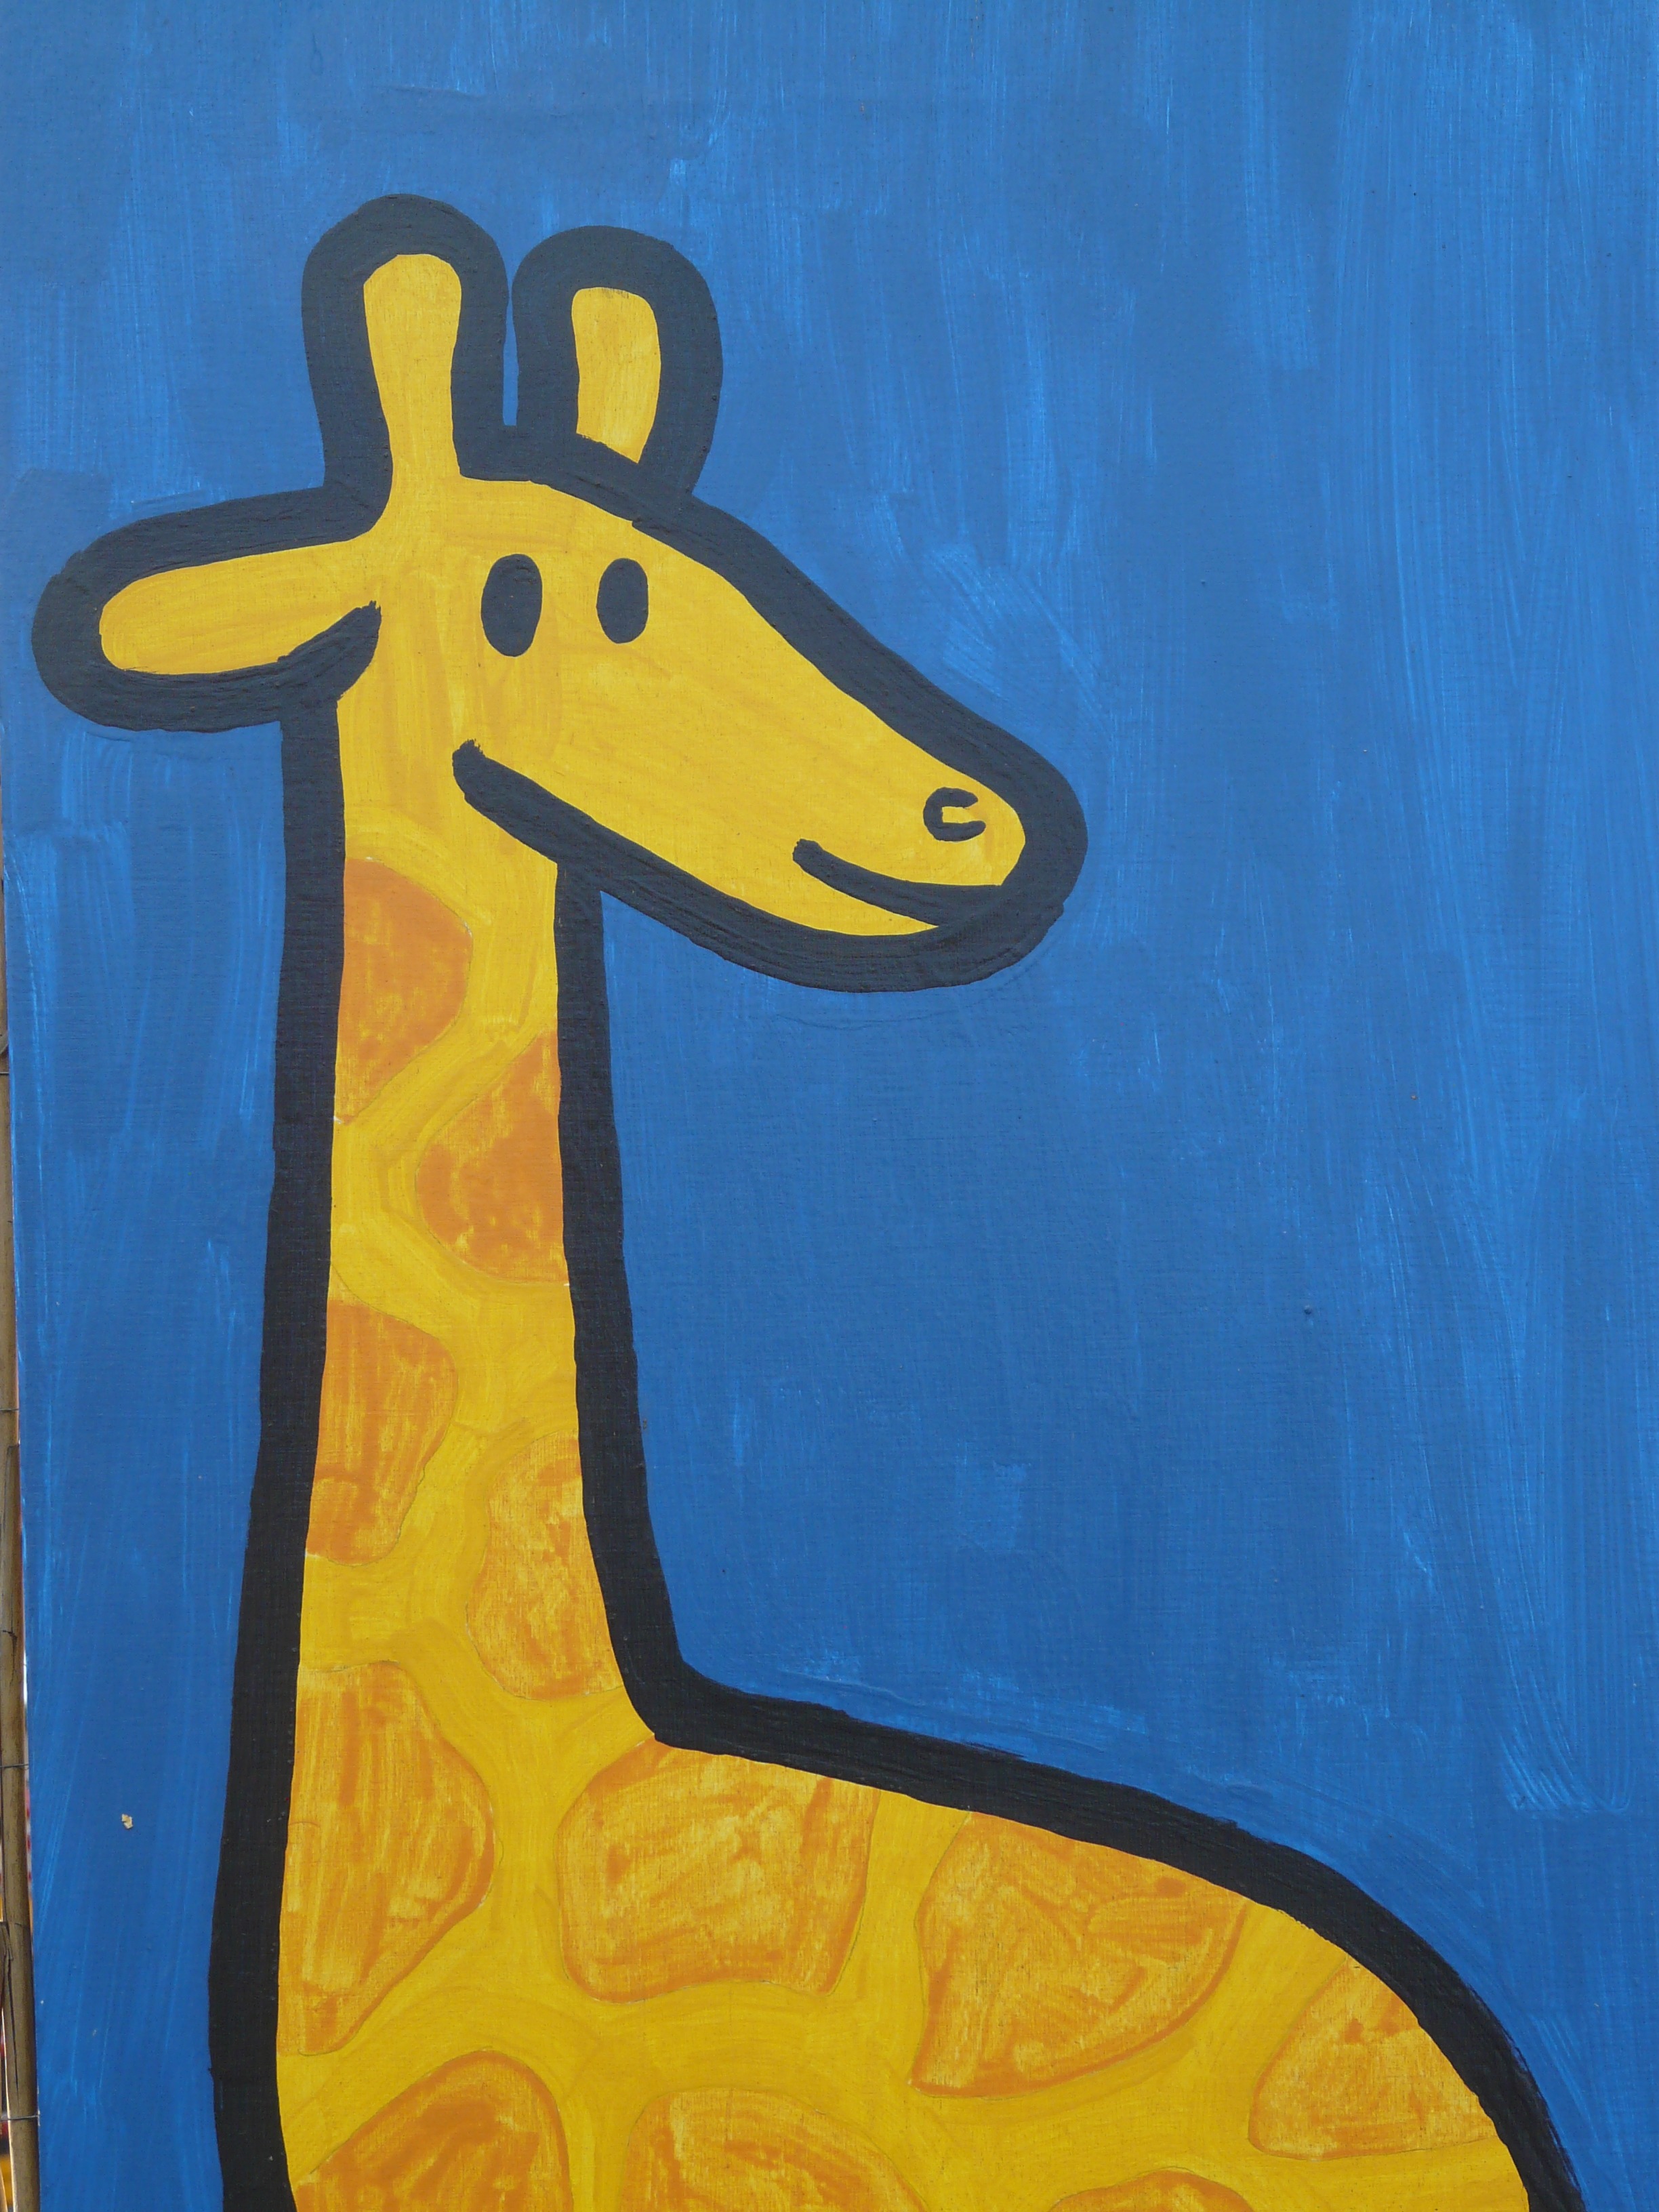
number, animal, color, paint, blue, yellow, painting, cheerful, giraffe, art, figure, drawing, illustration, mural, funny, image, comic, cartoon character, modern art, acrylic paint